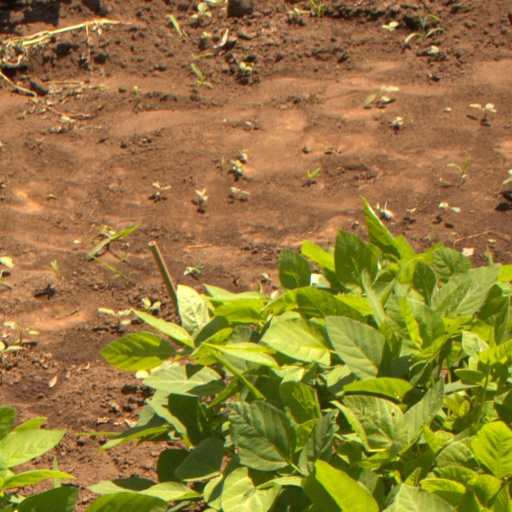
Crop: soybean